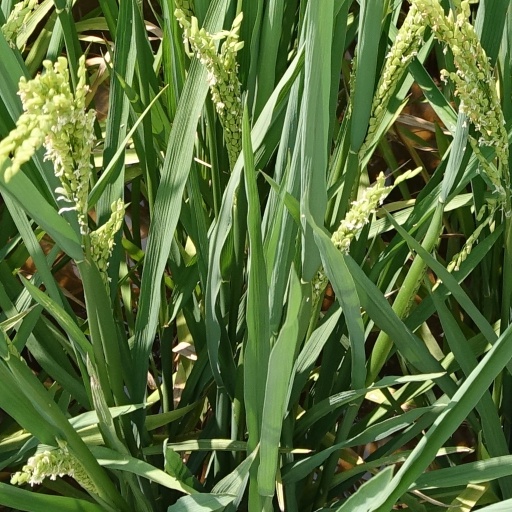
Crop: rice